Pozharsky cutlet
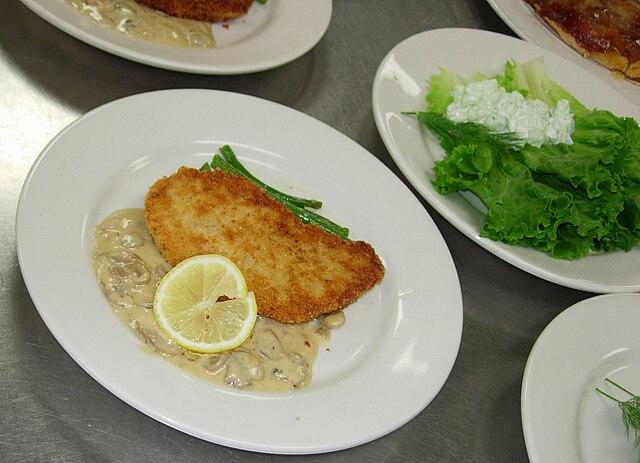
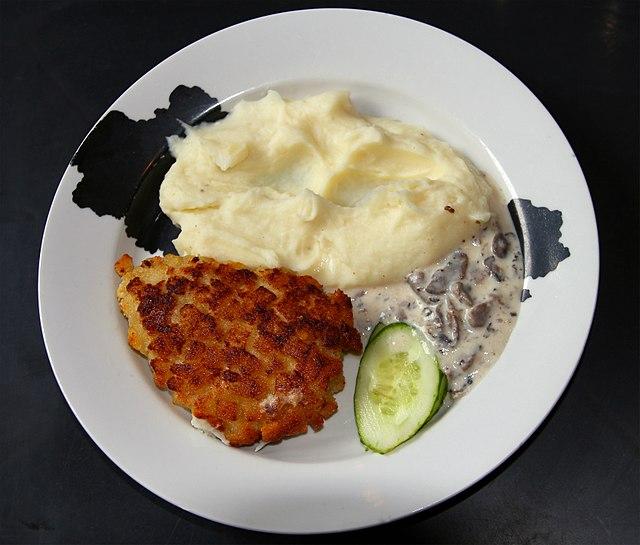
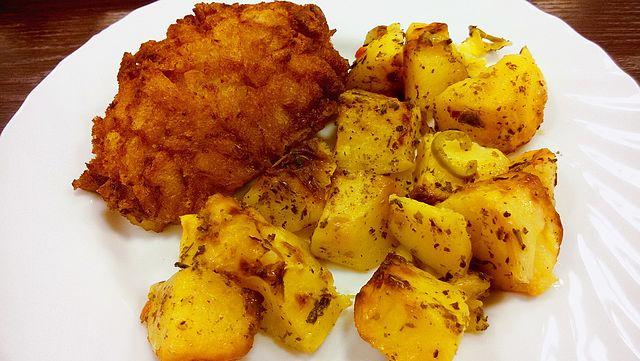
Also known as:
hy - Armenian: Պոժարսկի կոտլետ
jv - Javanese: Pozharsky cutlet
pl - Polish: Kotlet pożarski
ru - Russian: Пожарские котлеты
uk - Ukrainian: Пожарська котлета
Category: cutlet (cutlet)
Cuisine: Russian
Associated cuisines: Russian
Area: Russia
Countries: Russia
Region: Eastern Europe, , , ,
A breaded ground chicken or veal patty